Cornelia Bowen

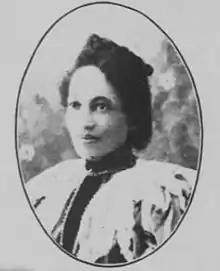
1902

Cornelia Bowen (1865–1934) was an African American teacher and school founder from Alabama. She was in the first graduating class of the Tuskegee Institute and went on to found the Mount Meigs Colored Institute as well as the Mt. Meigs Negro Boys' Reformatory. Based on the principles of the Tuskegee Institute, where she was trained, Bowen created industrial schools to teach students to thrive from their own industry. She was a member of both the state and national Colored Women's Federated Clubs and served as an officer of both organizations. She also was elected as the first woman president of the Alabama Negro Teacher's Association.